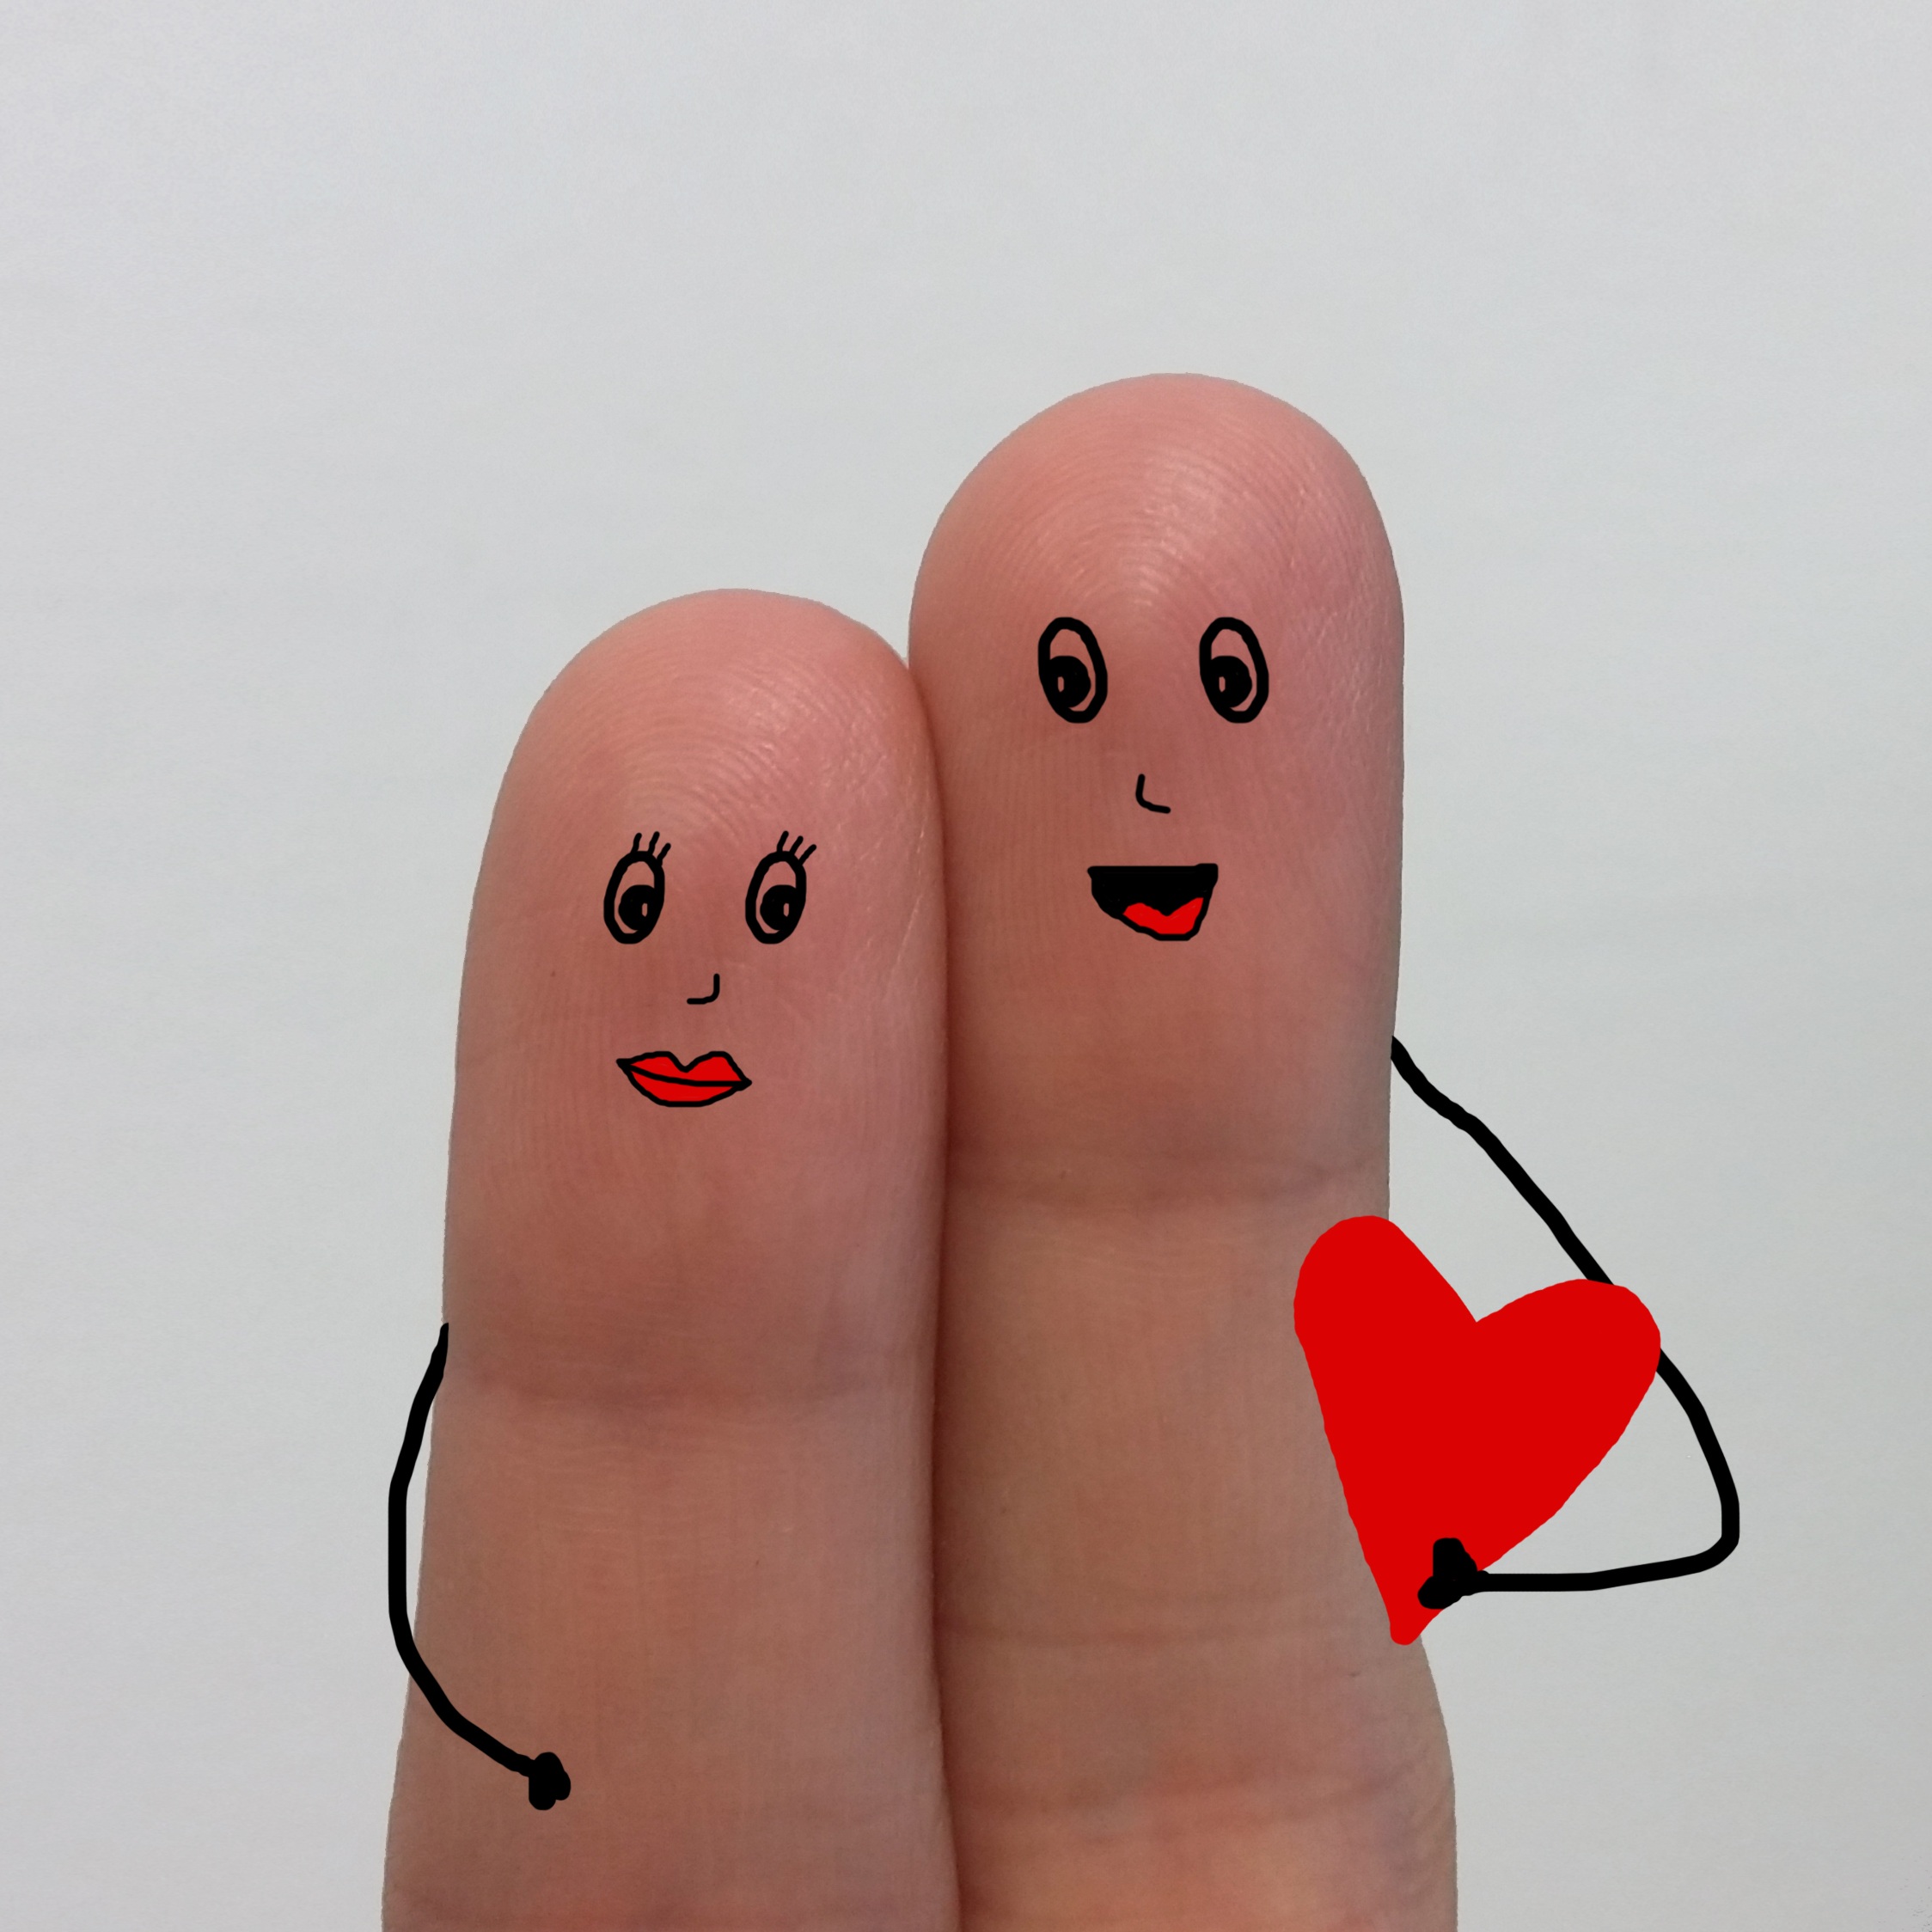
hand, leg, love, heart, finger, red, foot, couple, romance, pink, arm, wedding, nail, toy, marriage, engagement, human body, nose, drawing, happiness, fingers, head, footwear, hearts, skin, passion, organ, anniversary, toe, boyfriends, feeling, feelings, valentine's day, smilies, truelove, newlyweds, sense, red heart, spouses